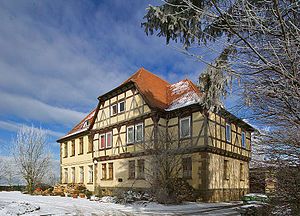
Calden / Billeder fra Calden
Calden er en tysk by og kommune i Landkreis Kassel, i det nordlige Hessen. I 2008 var der 7.535 indbyggere.